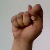
The image shows a hand gesture representing the letter 'T' in Indian Sign Language.